Vergißmeinnicht, WAB 93

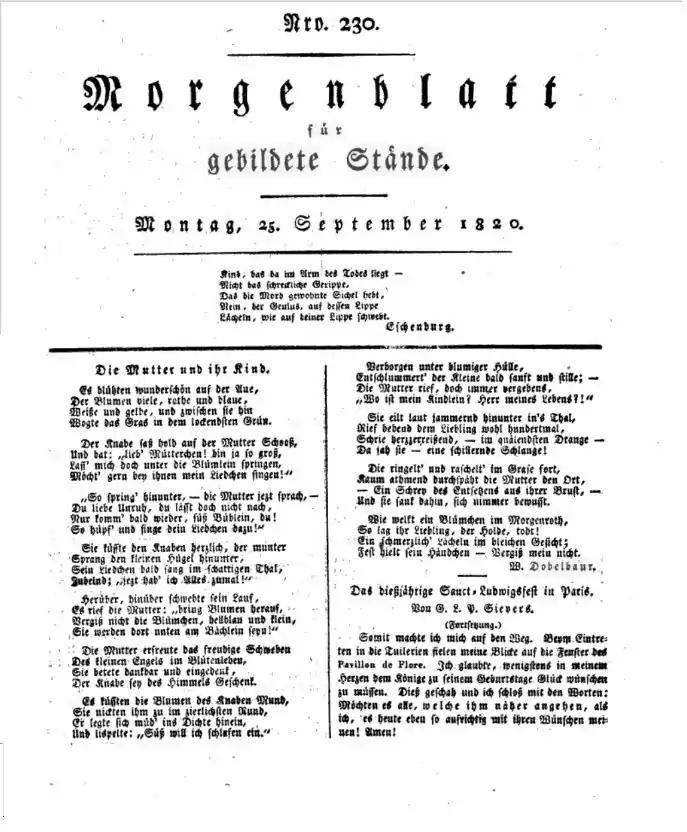
"Morgenblatt", 25 September 1820, with W. Dobelbaur's text

The cantata in D major is scored for choir, soloists and piano. The 149-bar long work is in seven movements: